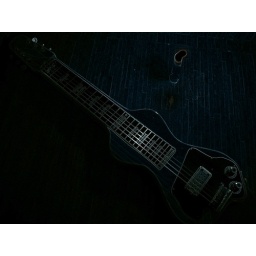
its an electric guitar with a candle by its side,,,